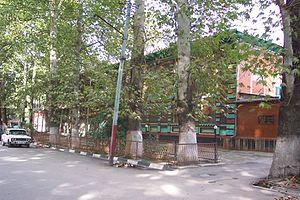
Göyçay est l'une des 78 subdivisions de l'Azerbaïdjan. Sa capitale se nomme Göyçay. La région est célèbre pour son industrie de la culture de grenade, et pour son festival de grenade.